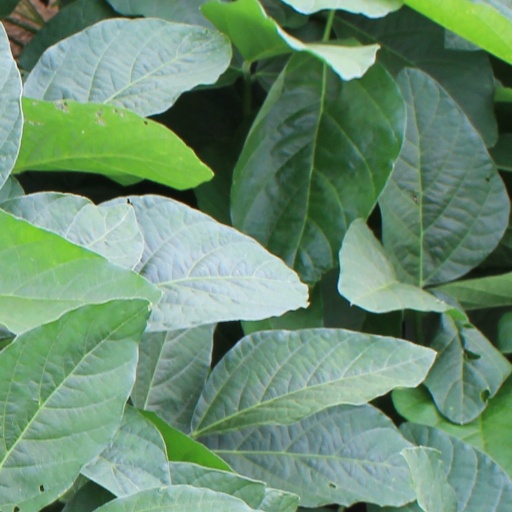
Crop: soybean